Ancient Greek temple

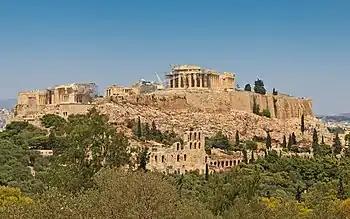
The Parthenon, on the Acropolis of Athens, Greece

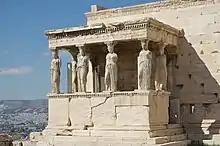
The Caryatid porch of the Erechtheion in Athens

Greek temples (semantically distinct from Latin , "temple") were structures built to house deity statues within Greek sanctuaries in ancient Greek religion. The temple interiors did not serve as meeting places, since the sacrifices and rituals dedicated to the deity took place outside them, within the wider precinct of the sanctuary, which might be large. Temples were frequently used to store votive offerings. They are the most important and most widespread surviving building type in Greek architecture. In the Hellenistic kingdoms of Southwest Asia and of North Africa, buildings erected to fulfill the functions of a temple often continued to follow the local traditions. Even where a Greek influence is visible, such structures are not normally considered as Greek temples. This applies, for example, to the Graeco-Parthian and Bactrian temples, or to the Ptolemaic examples, which follow Egyptian tradition. Most Greek temples were oriented astronomically.